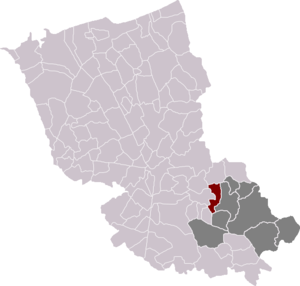
Flêtre est une commune française située dans le département du Nord, en région Hauts-de-France.